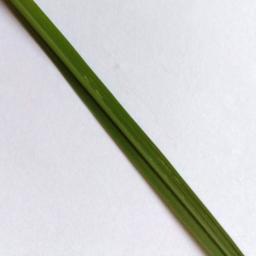
Label: Rice___Healthy